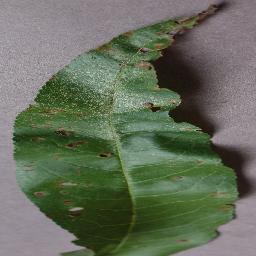
Label: Peach___Bacterial_spot